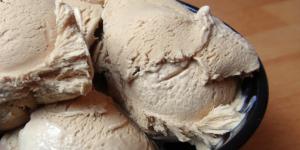
helado de cafe casero